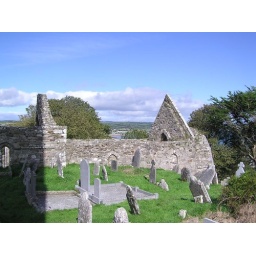
The ruins of an old church in the graveyard surrounding the round tower in Ardmore, Co. Waterford.